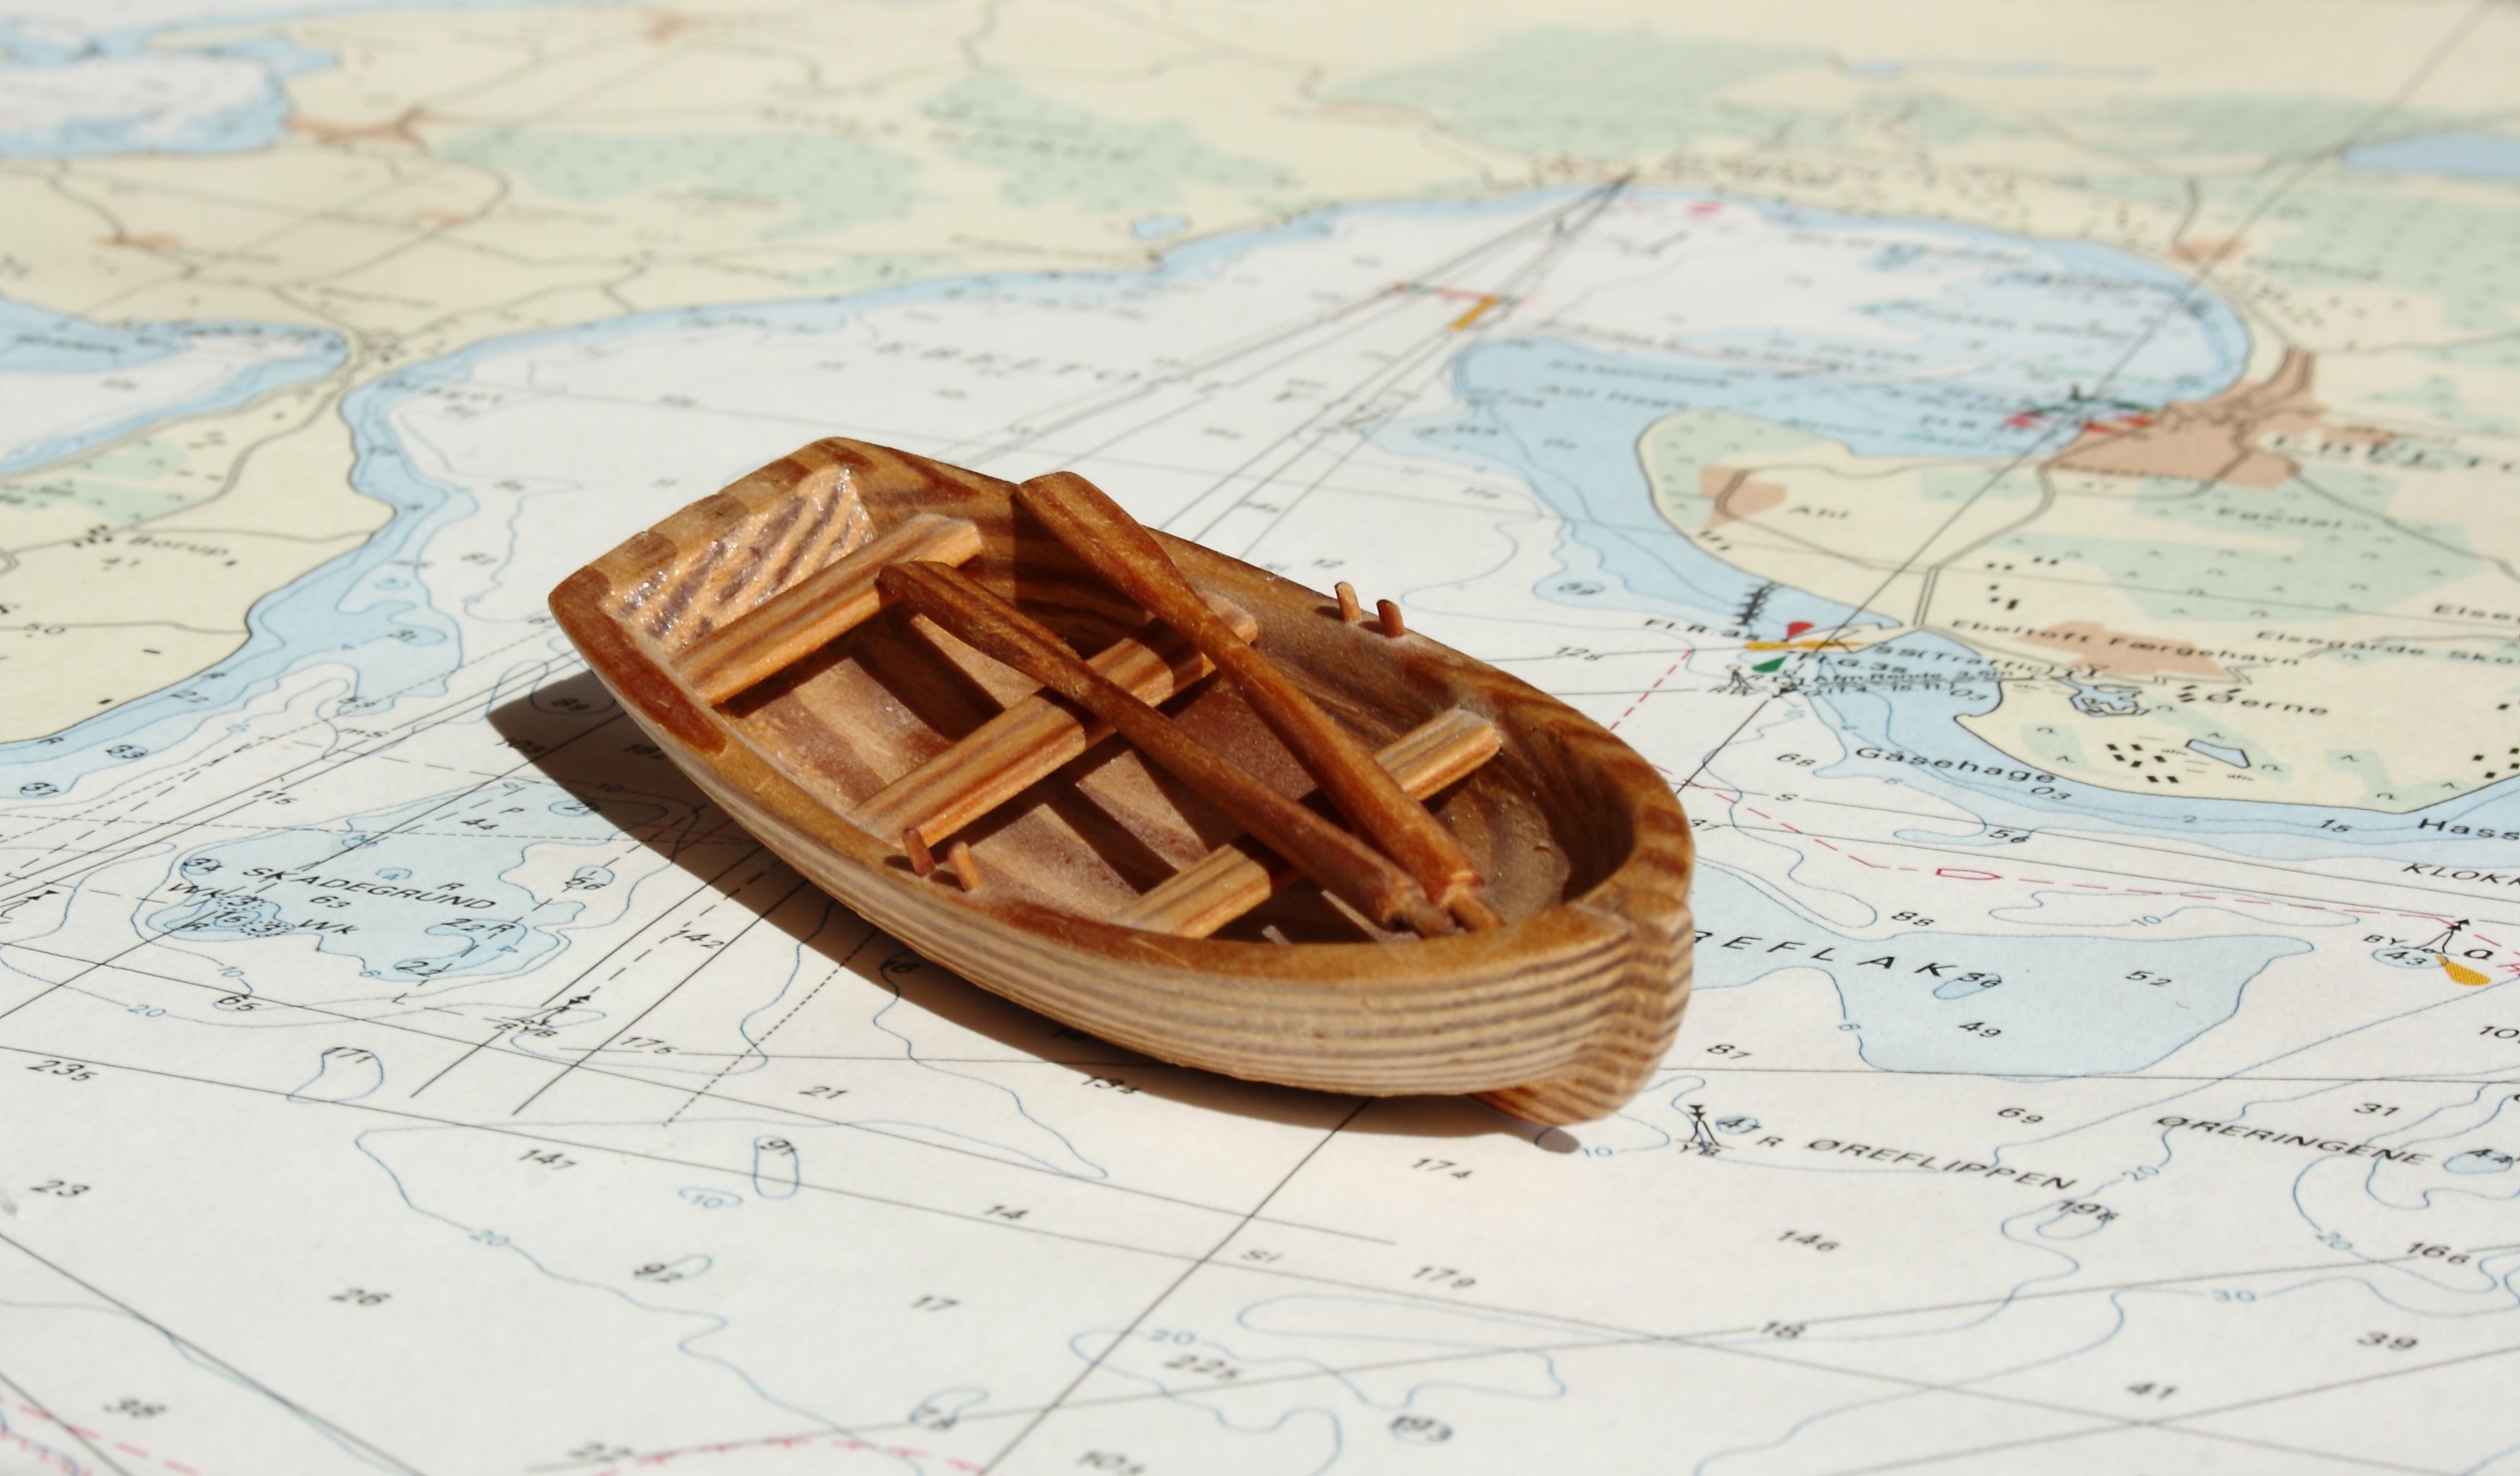
wood, boat, ship, chart, model ship, art, sketch, drawing, illustration, shape, hobby, maritim, dinghy